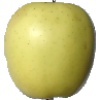
Label: Apple Golden 2